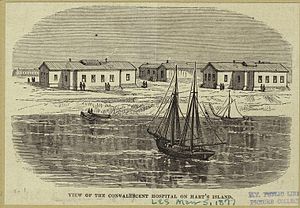
Hart Island / Galleri
Hart Island er en ø i den vestlige ende af Long Island Sound i det nordøstlige Bronx, New York City. Den er en del af øgruppen Pelham Islands øst for City Island, ca. 1,6 km lang og 0,53 km bred.